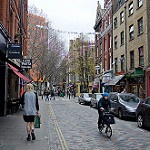
Scene: Outdoor